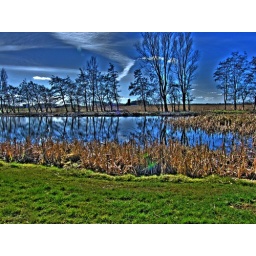
trees by the lake